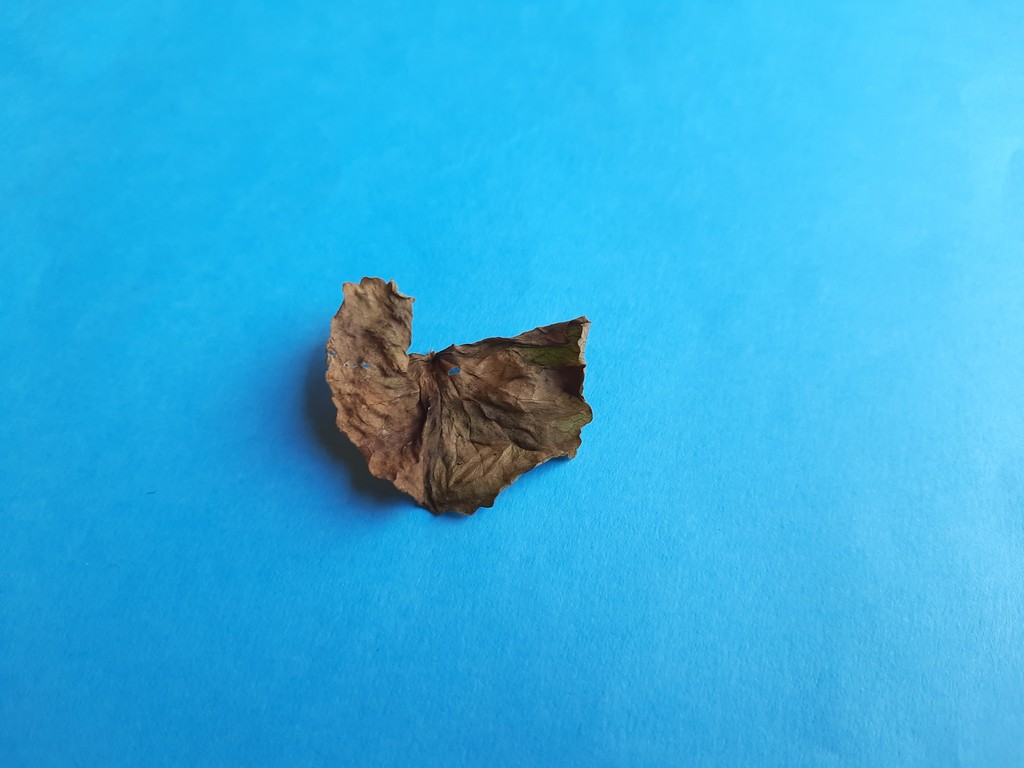
Label: Dried